National Bank Act

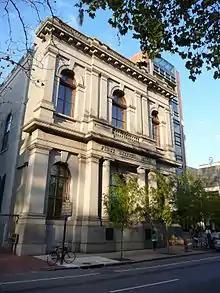
The First National Bank in Philadelphia

Since the establishment of the Republic, state governments had held authority to regulate banks. Before the act, state legislatures typically issued bank charters on a case-by-case basis, taking into consideration whether the area needed a new bank, and if the applicant was of good moral standing. As this system could be subject to corruption, states began passing "free banking" laws in 1837, which meant that any applicant who filled out the correct paperwork and deposited an in-kind payment to the state would be granted a charter. By the 1860s, over half of states had such a law on the books. However, the National Banking Act of 1864 (ch. 106, ; June 3, 1864) brought a close to the issue by establishing federally-issued bank charters, which took banking out of the hands of state governments. The first bank to receive a national charter was the First National Bank of Philadelphia, Pennsylvania (Charter #1). The first new national bank to open was The First National Bank of Davenport, Iowa (Charter #15). Additionally, more than 1,500 state banks converted themselves to national banks.